Chacao Municipality

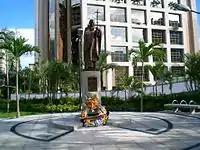
John Paul II square

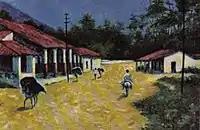
Chacaito at the end of the 19th century

The Cathedral and Bolivar Square area, known as "Pueblo de Chacao" was home to Spanish, Italian and Portuguese immigrant waves, and today represents a middle class stronghold in the municipality. Small pockets of poverty, known as "barrios", are also present, some of the best known are "Pajaritos" and "El Pedregal" which are surrounded by luxury condos and opulent houses.